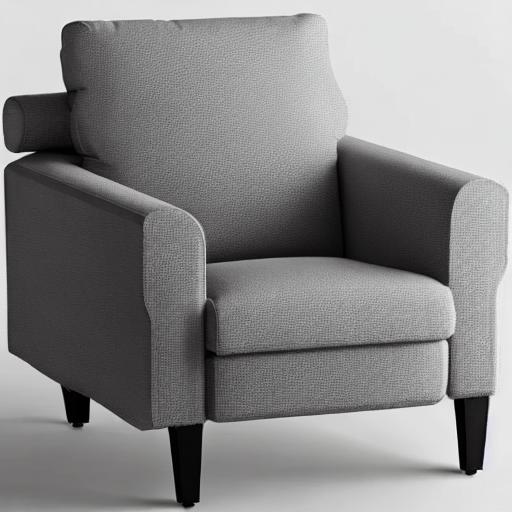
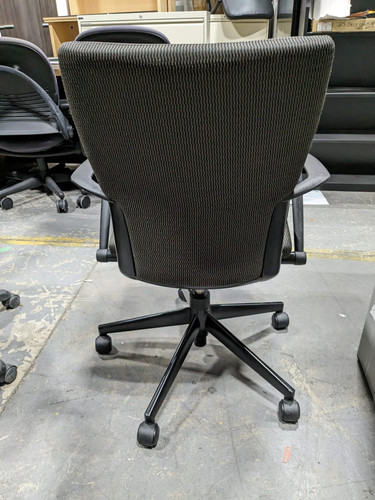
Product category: items_chair
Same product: no